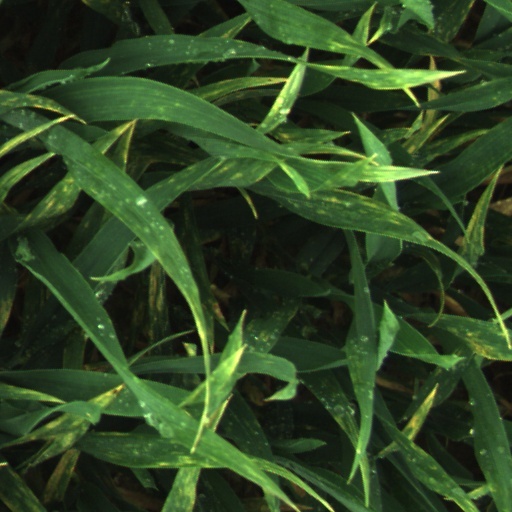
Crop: wheat